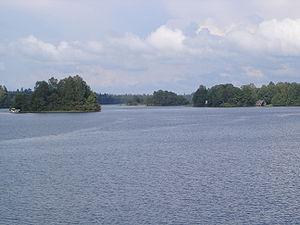
Le Bolmen est un lac du Småland en Suède.